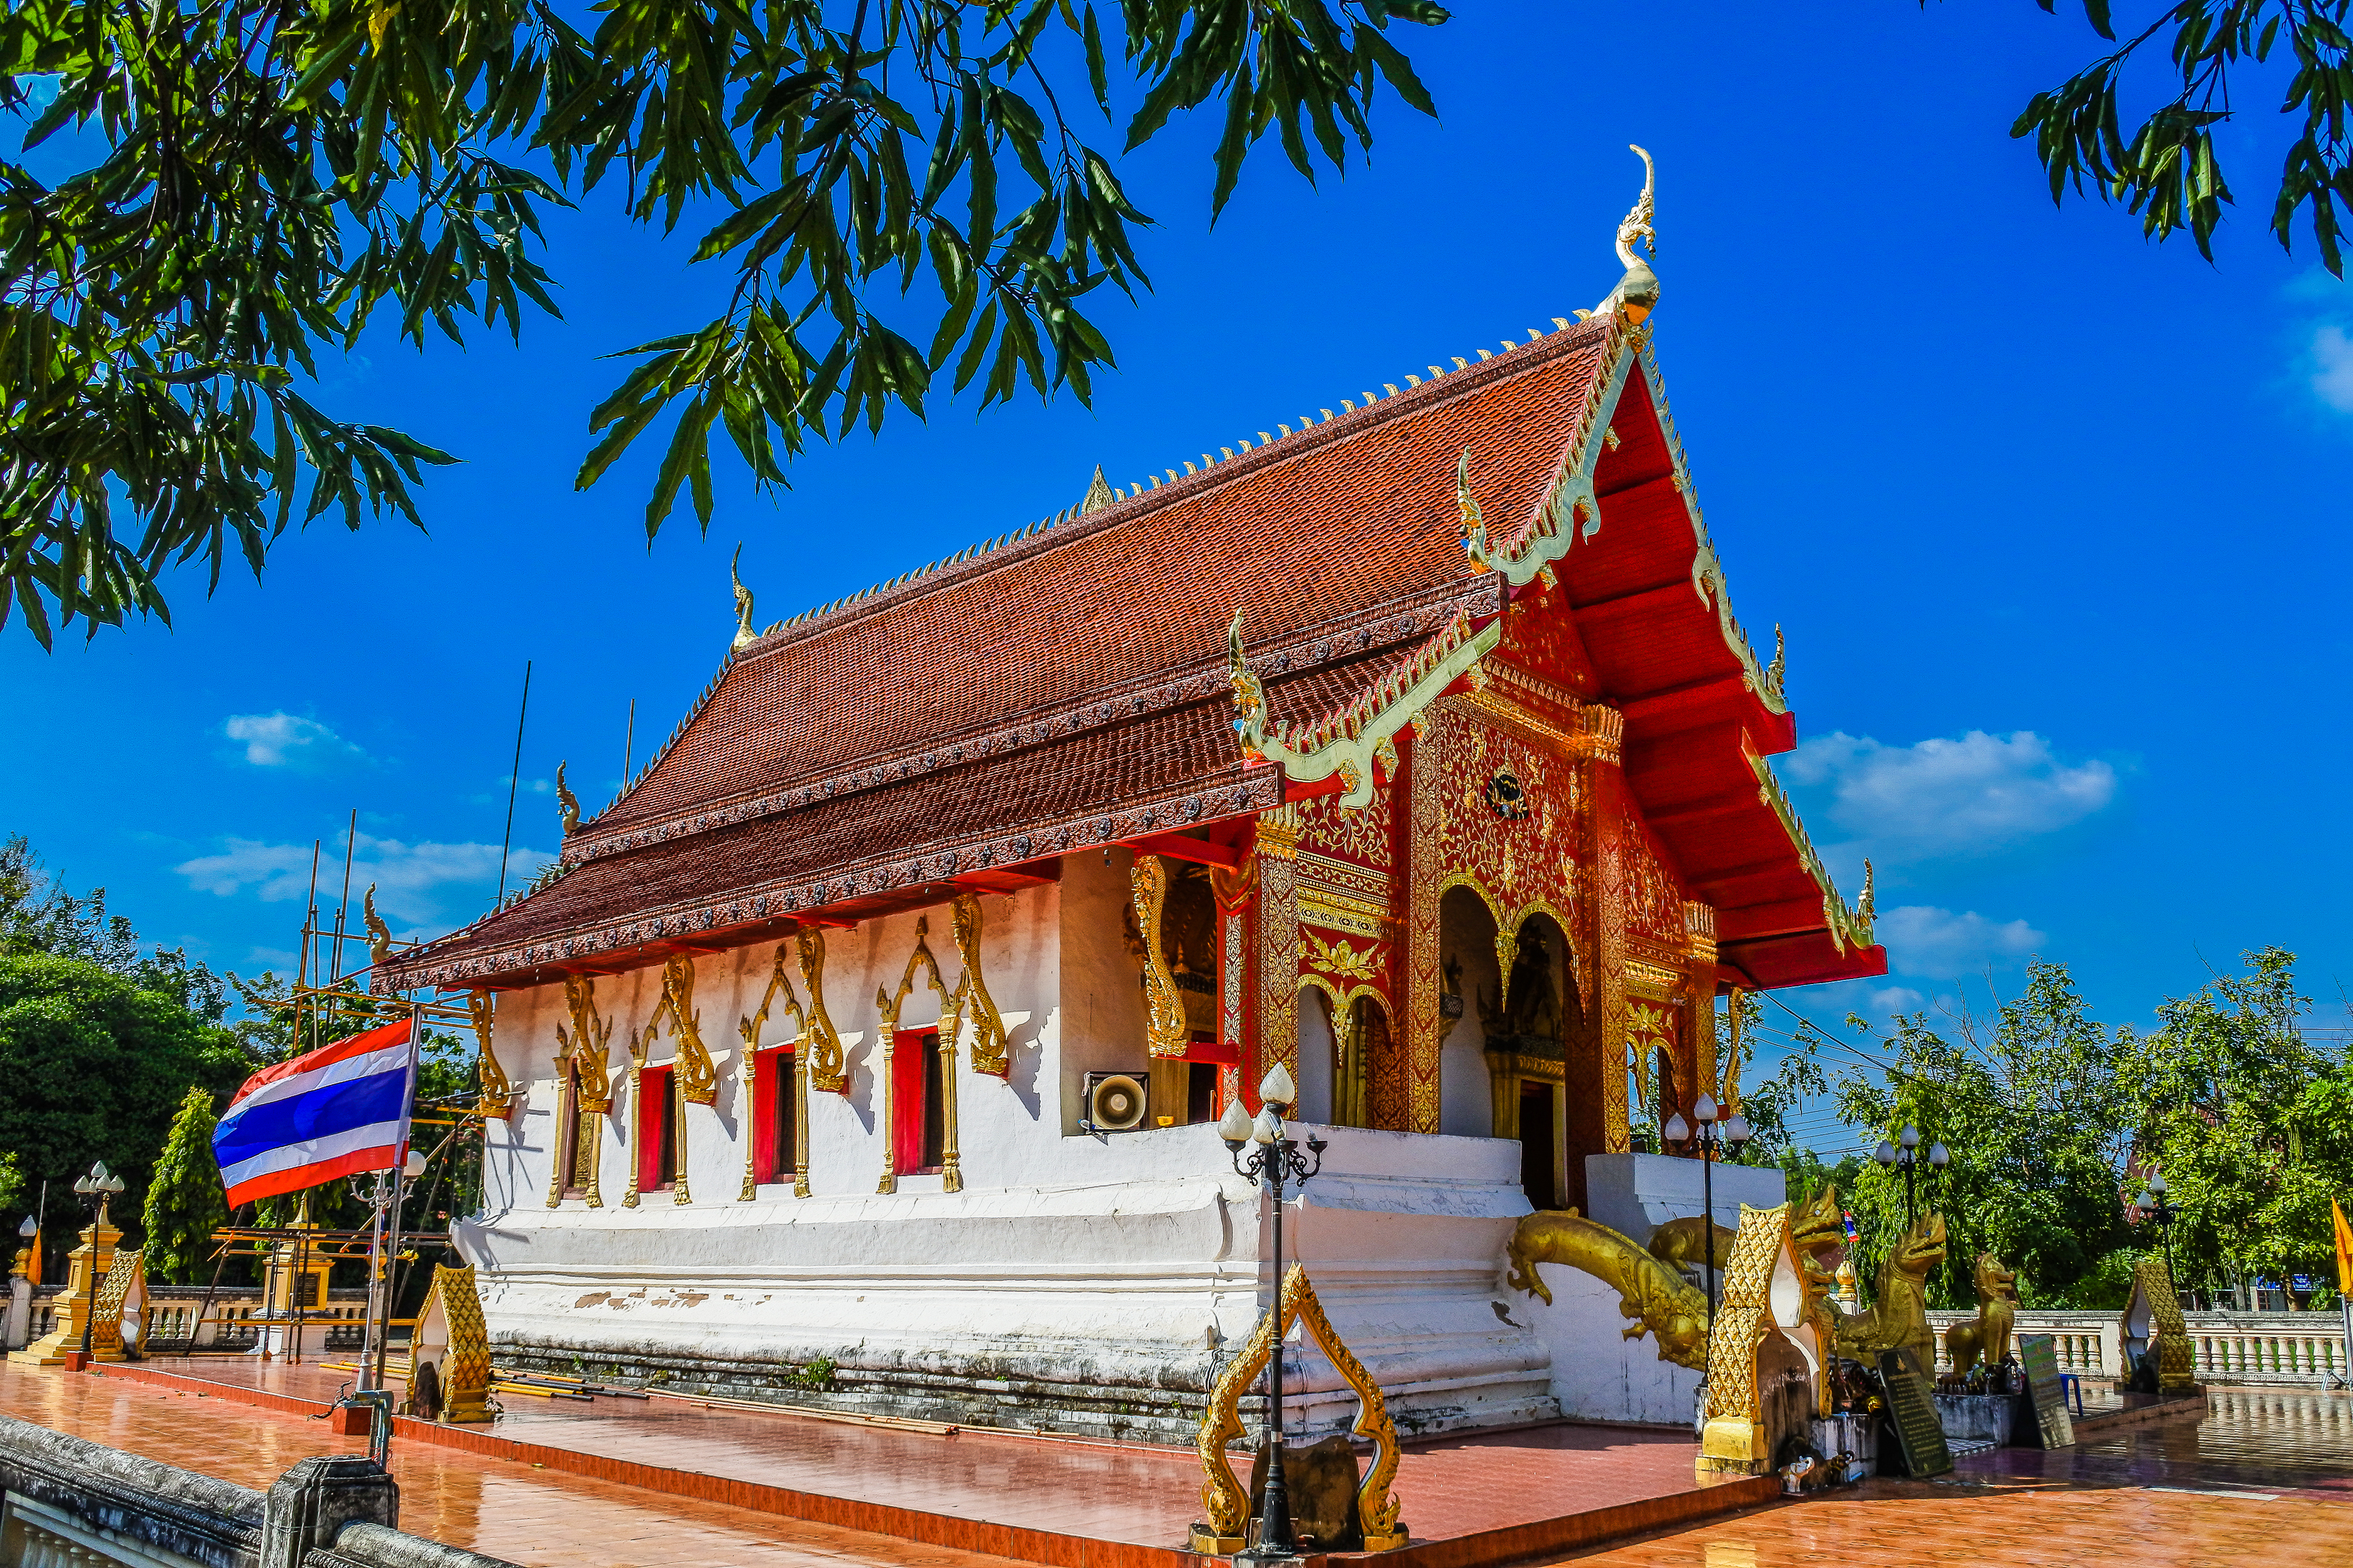
symbol, tourism, scene, gold, buddha, thailand, landmark, architecture, art, historic, asia, asian, bangkok, statue, sculpture, thai, wat, buddhism, ancient, religion, pagoda, traditional, culture, temple, travel, chinese architecture, place of worship, building, shrine, sky, historic site, japanese architecture, shinto shrine, tourist attraction, leisure